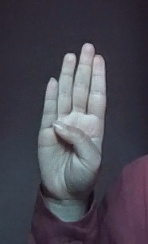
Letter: kaaf